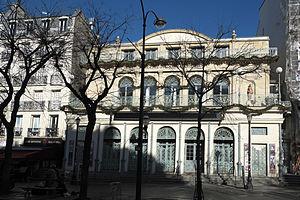
Le théâtre du Gymnase Marie-Bell est un théâtre parisien comportant 800 places, situé au 38, boulevard Bonne-Nouvelle dans le 10ᵉ arrondissement. Le théâtre dispose de deux autres petites salles : le studio Marie-Bell et le Petit-Gymnase. Le théâtre est inscrit monument historique depuis le 1ᵉʳ février 1994.
Les panneaux « Histoire de Paris » sont des panneaux d'information installés dans les rues de Paris devant certains des monuments parisiens.
Thierry Le Luron, né le 2 avril 1952 à Paris et mort le 13 novembre 1986 à Boulogne-Billancourt, est un humoriste français particulièrement célèbre dans les années 1970 et 1980 pour ses imitations de personnalités politiques et médiatiques. Il a aussi enregistré plusieurs chansons et animé des émissions de radio et de télévision.